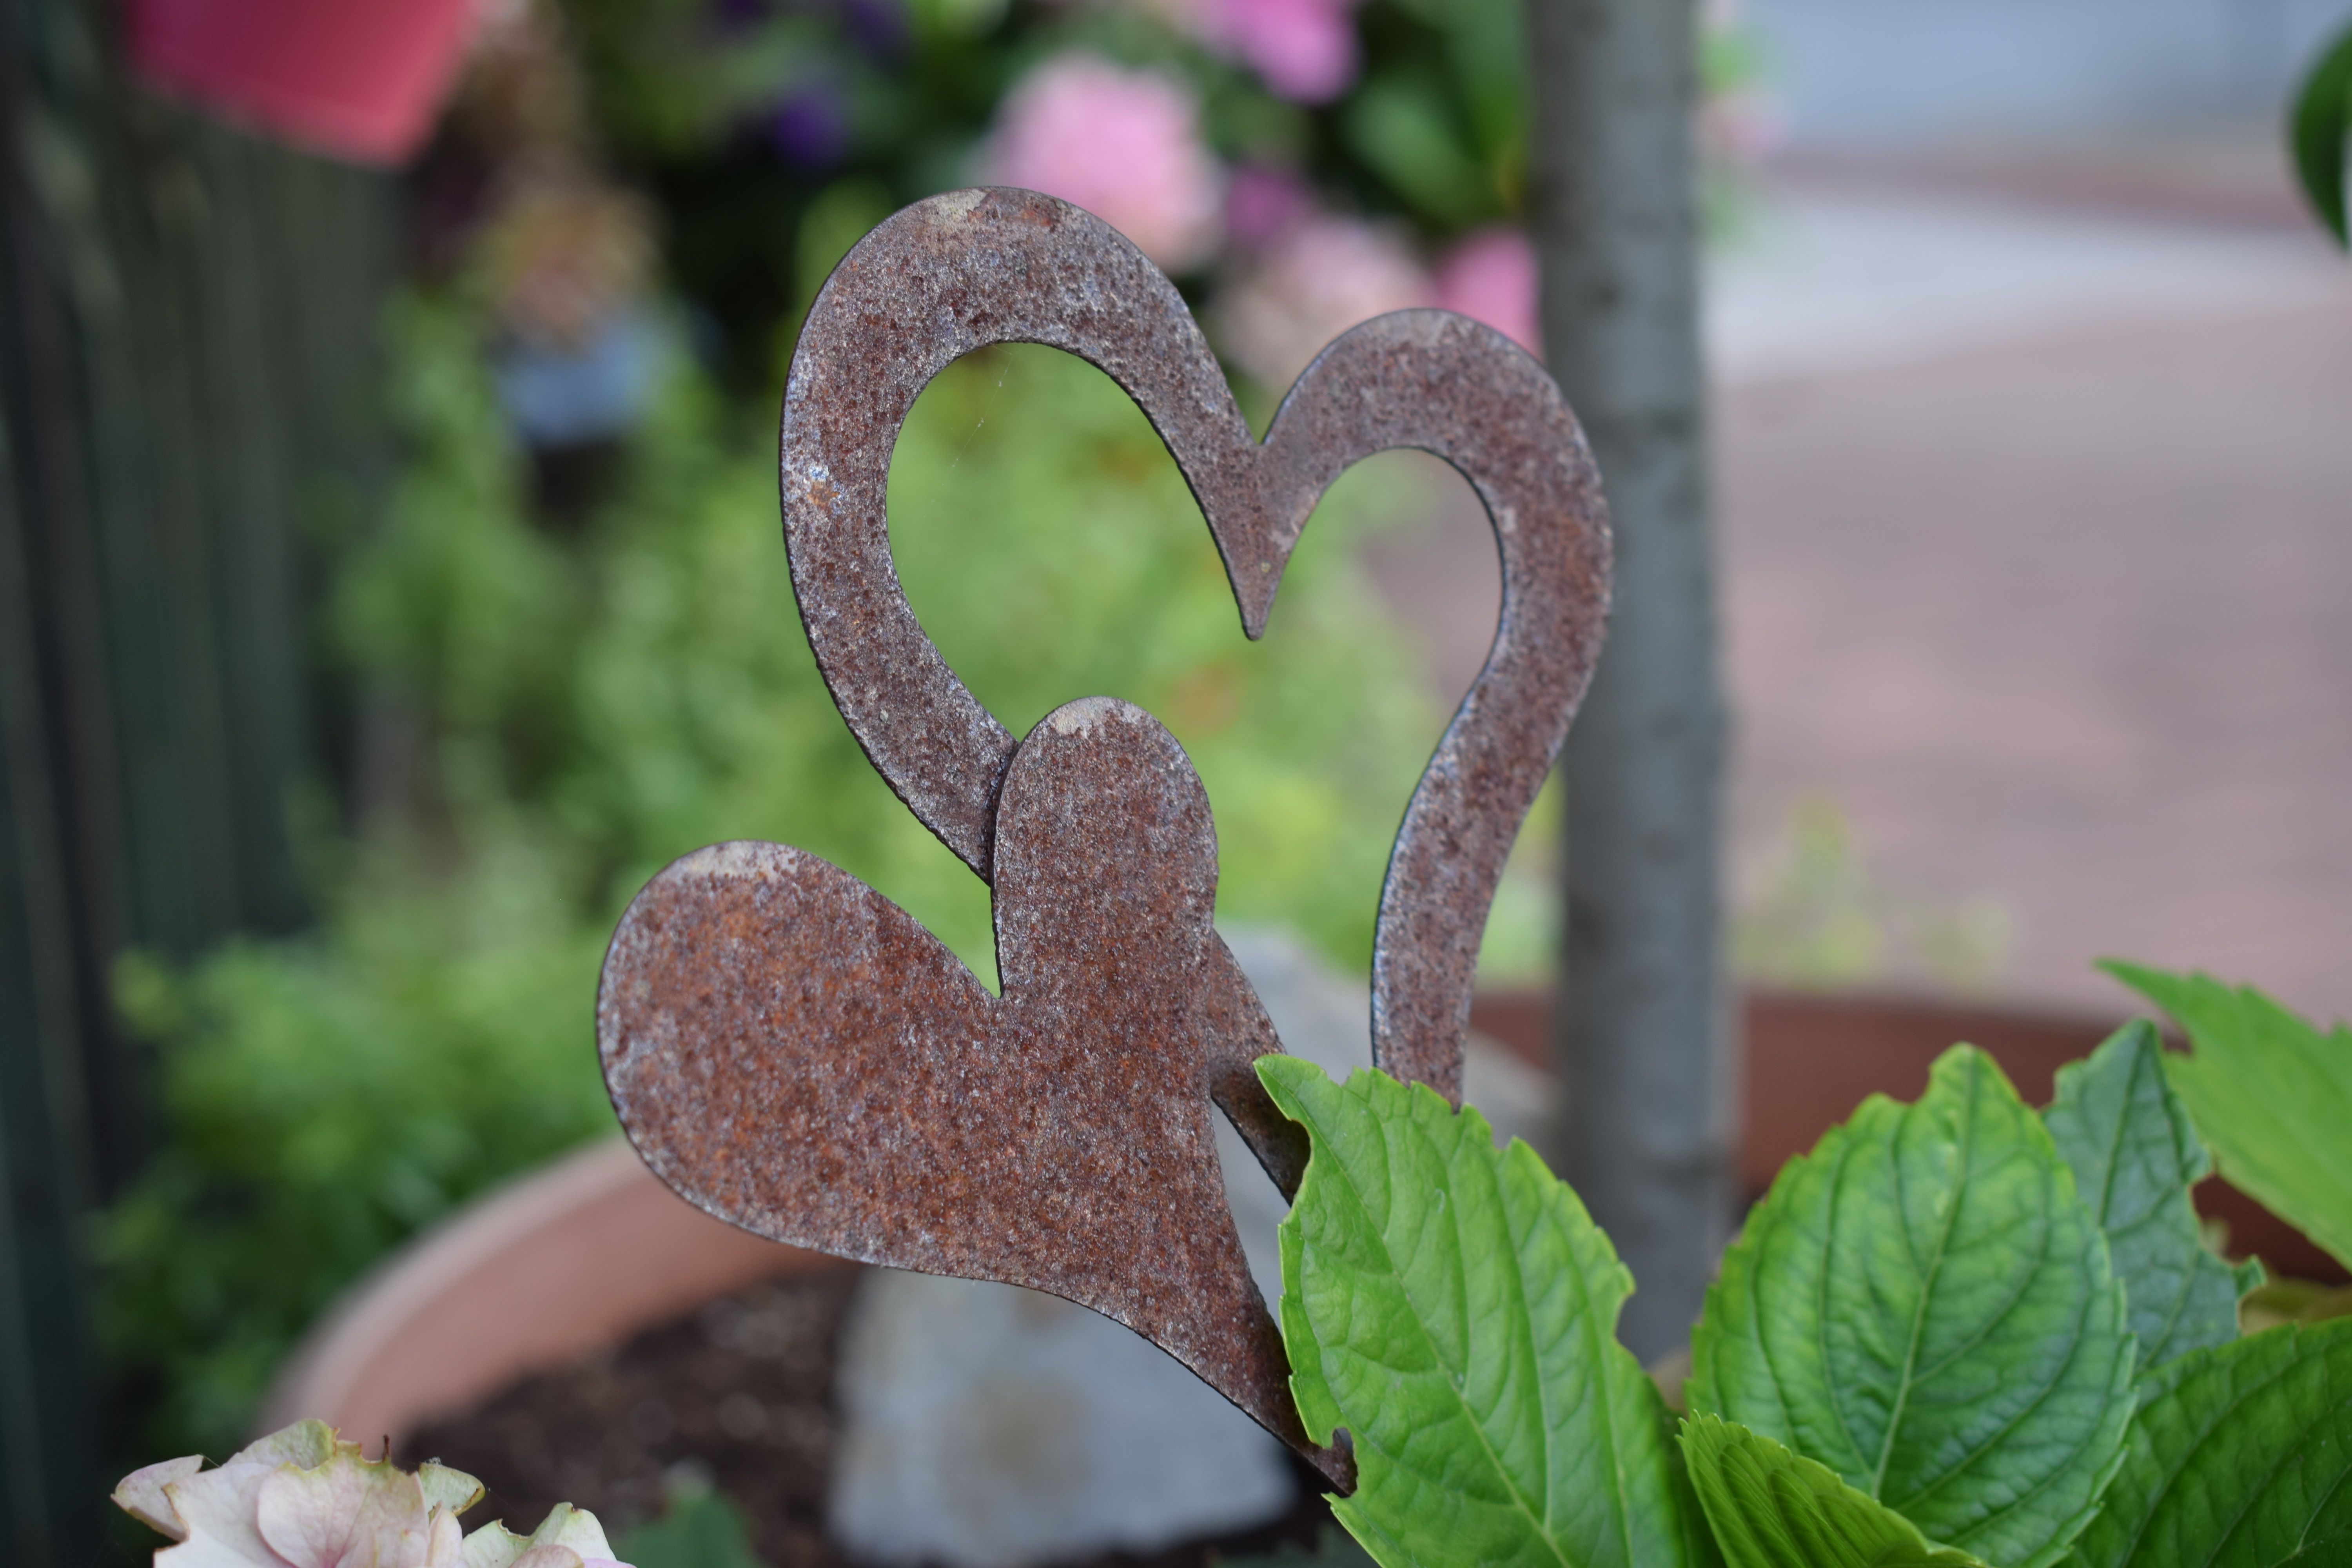
nature, plant, leaf, flower, love, heart, decoration, green, symbol, metal, botany, garden, flora, close up, heart shaped, connectedness, emotion, macro photography, arts crafts, garden decoration, hand labor, symbolic, flowering plant, metal heart, land plant